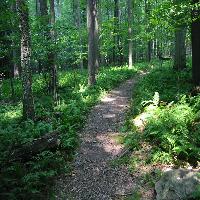
Weather: sun or clear